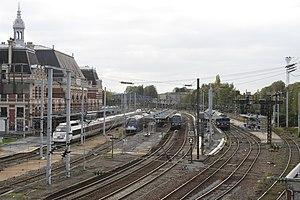
Gare de Valenciennes
La gare de Valenciennes est une gare ferroviaire française des lignes de Fives à Hirson, Douai à Blanc-Misseron et Lourches à Valenciennes.